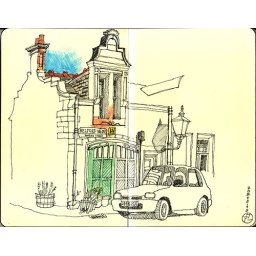
I loved the Fire Hydrant yellow signs - used to be captivated by them as a kid.